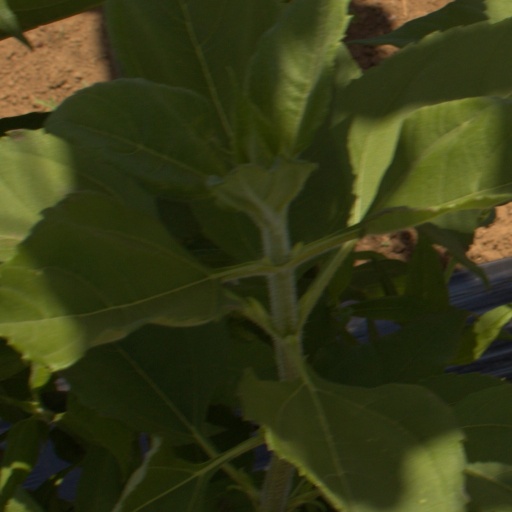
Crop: Jerusalem artichoke